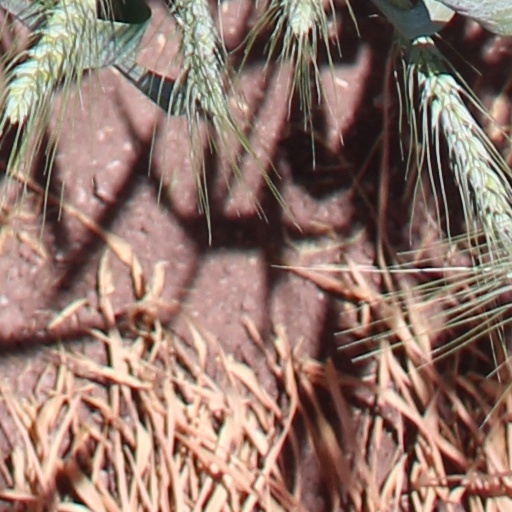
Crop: wheat